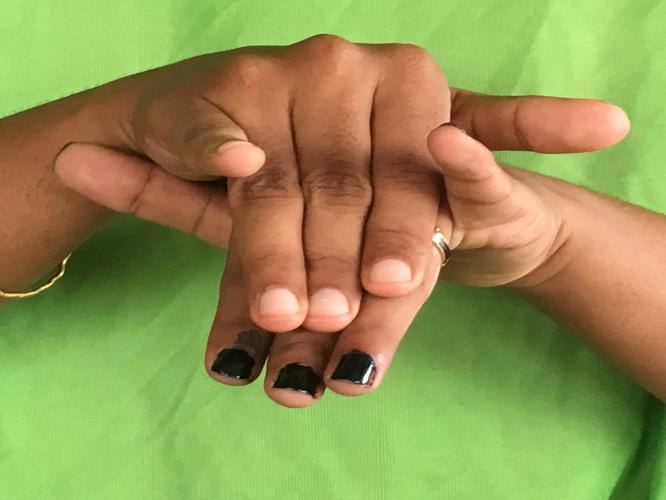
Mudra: Varaha
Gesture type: double_hand